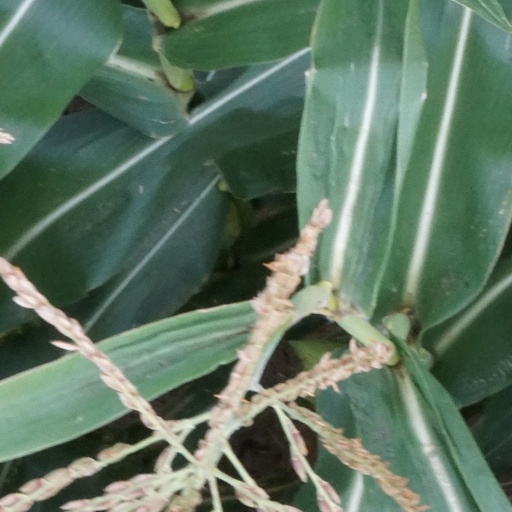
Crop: maize; corn